Baulkham Hills

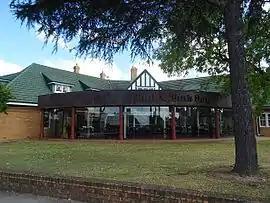
The Bull and Bush Hotel

Baulkham Hills is a suburb in the Hills District of Greater Sydney, in the state of New South Wales, Australia. It is located within north-west of the Sydney central business district mostly within the local government area of The Hills Shire, of which Baulkham Hills was formerly the administrative seat and namesake of The Hills Shire. A small section of the suburb which is located south of the Hills Motorway-Windsor Road intersection is part of the City of Parramatta.